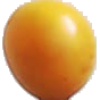
Label: cherry_wax_yellow